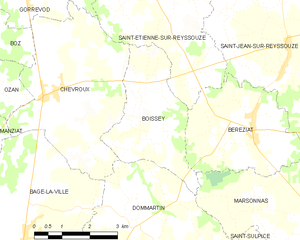
Carte des communes françaises: Boissey